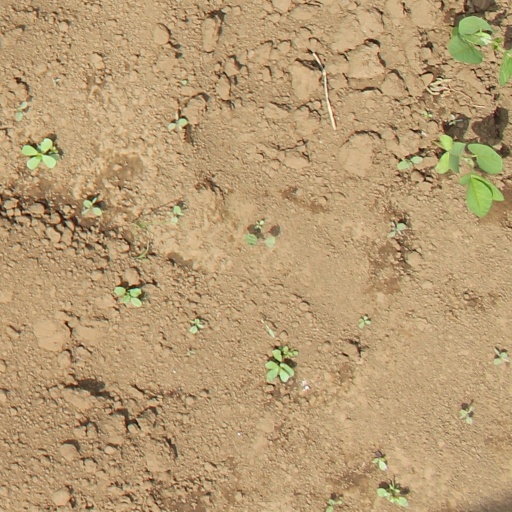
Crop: soybean